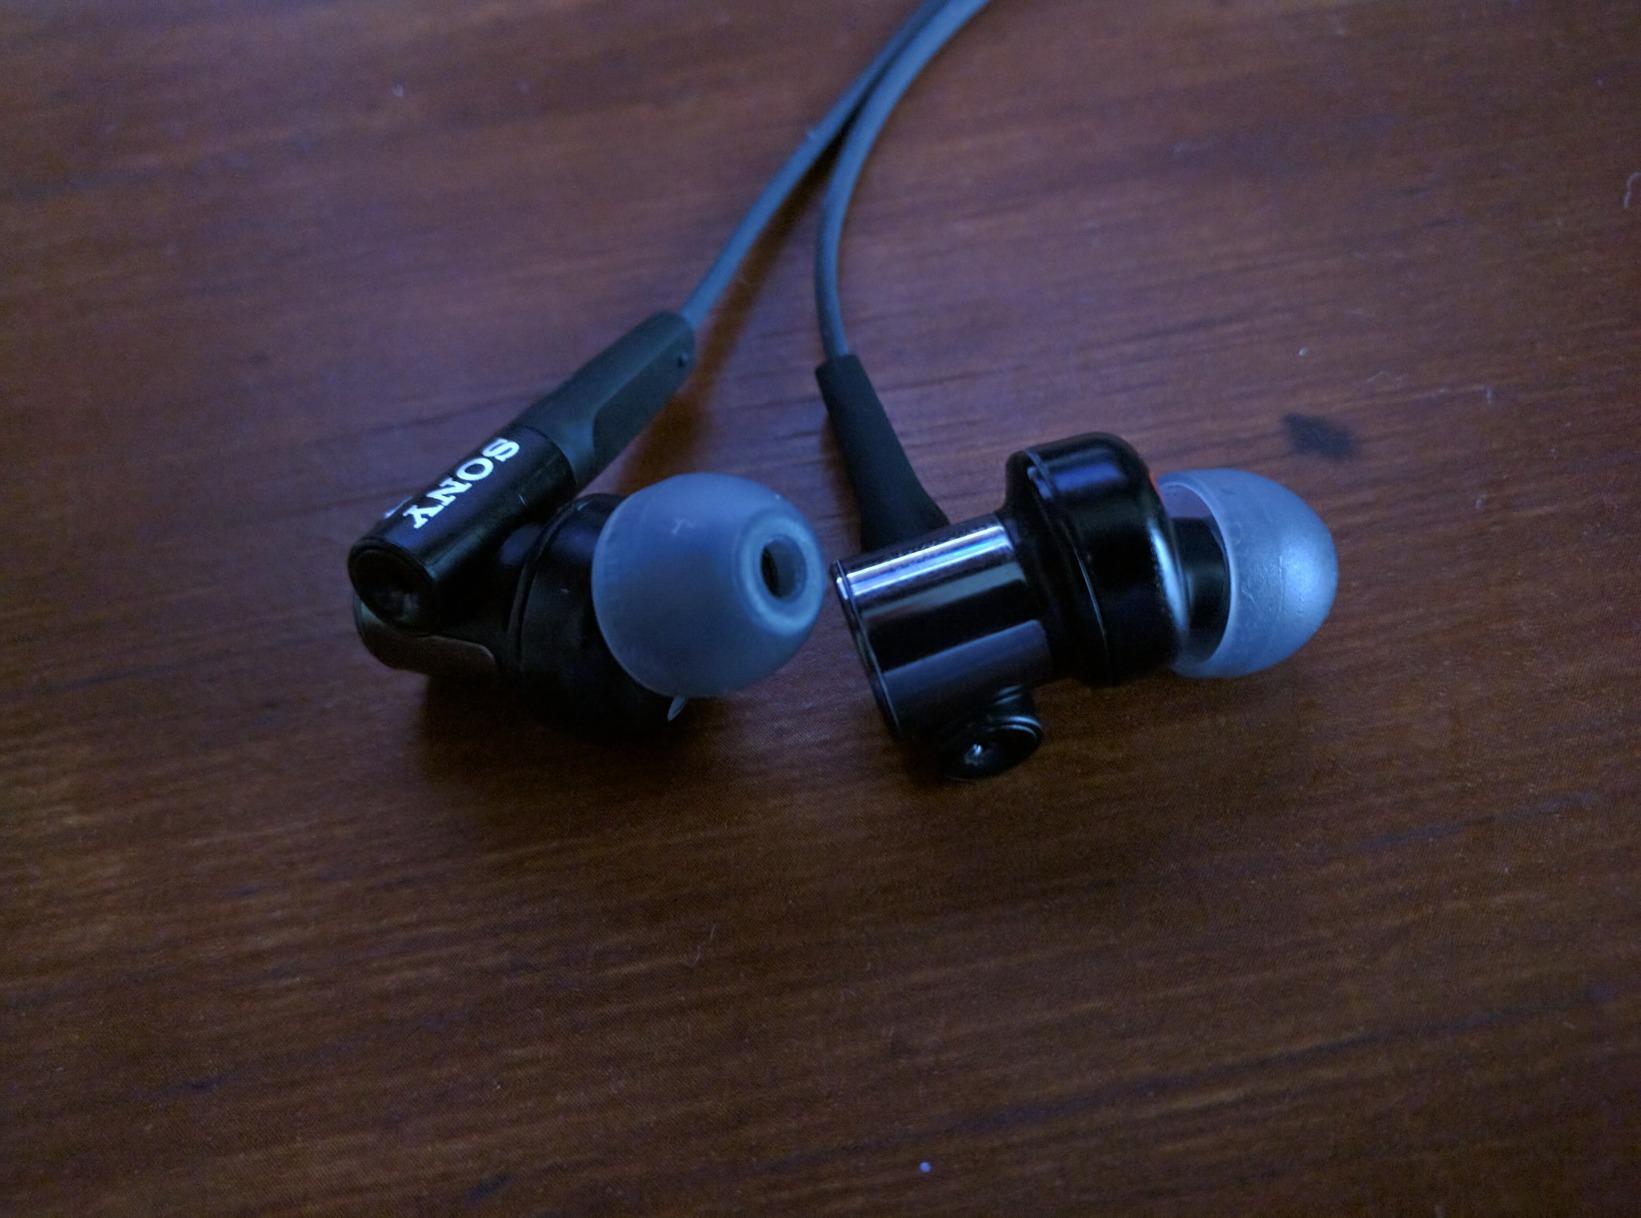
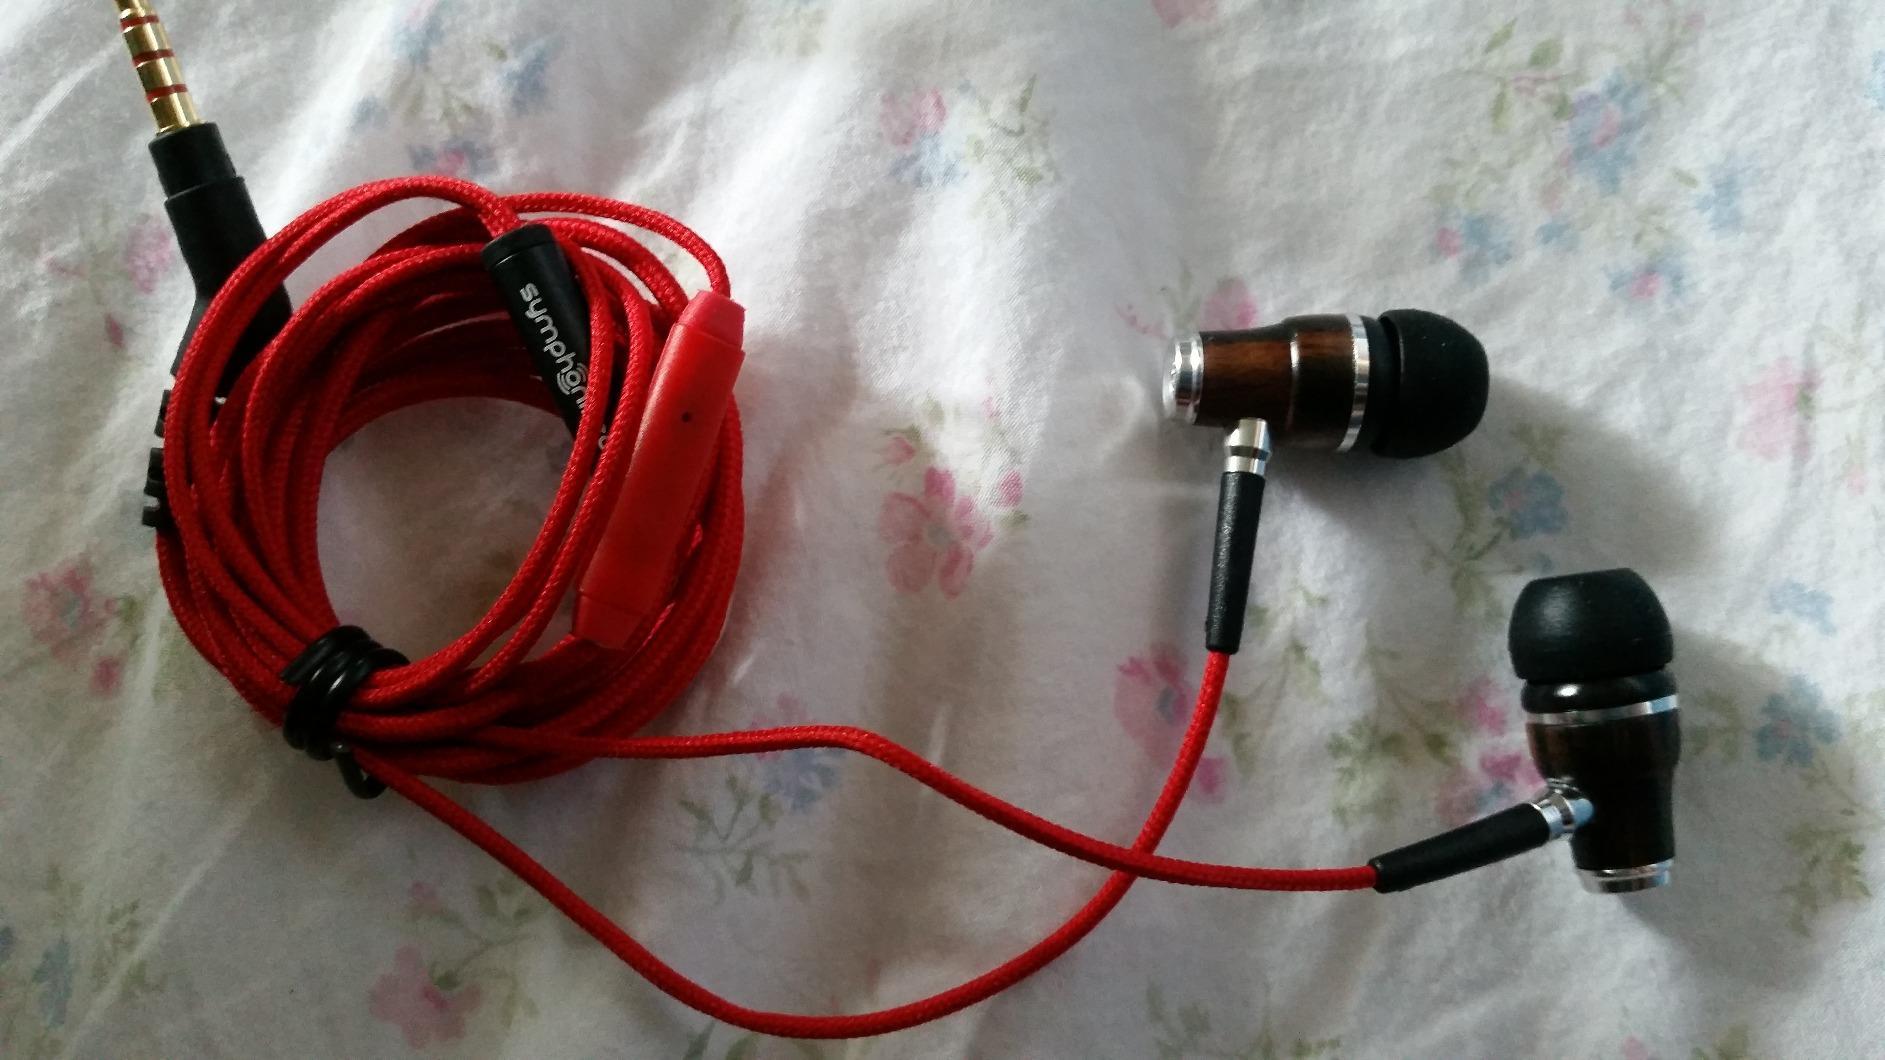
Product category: headphones
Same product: no